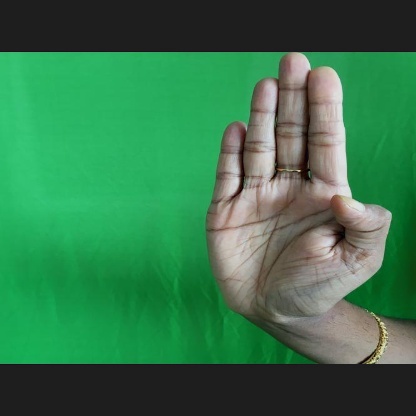
Mudra: Pathaka